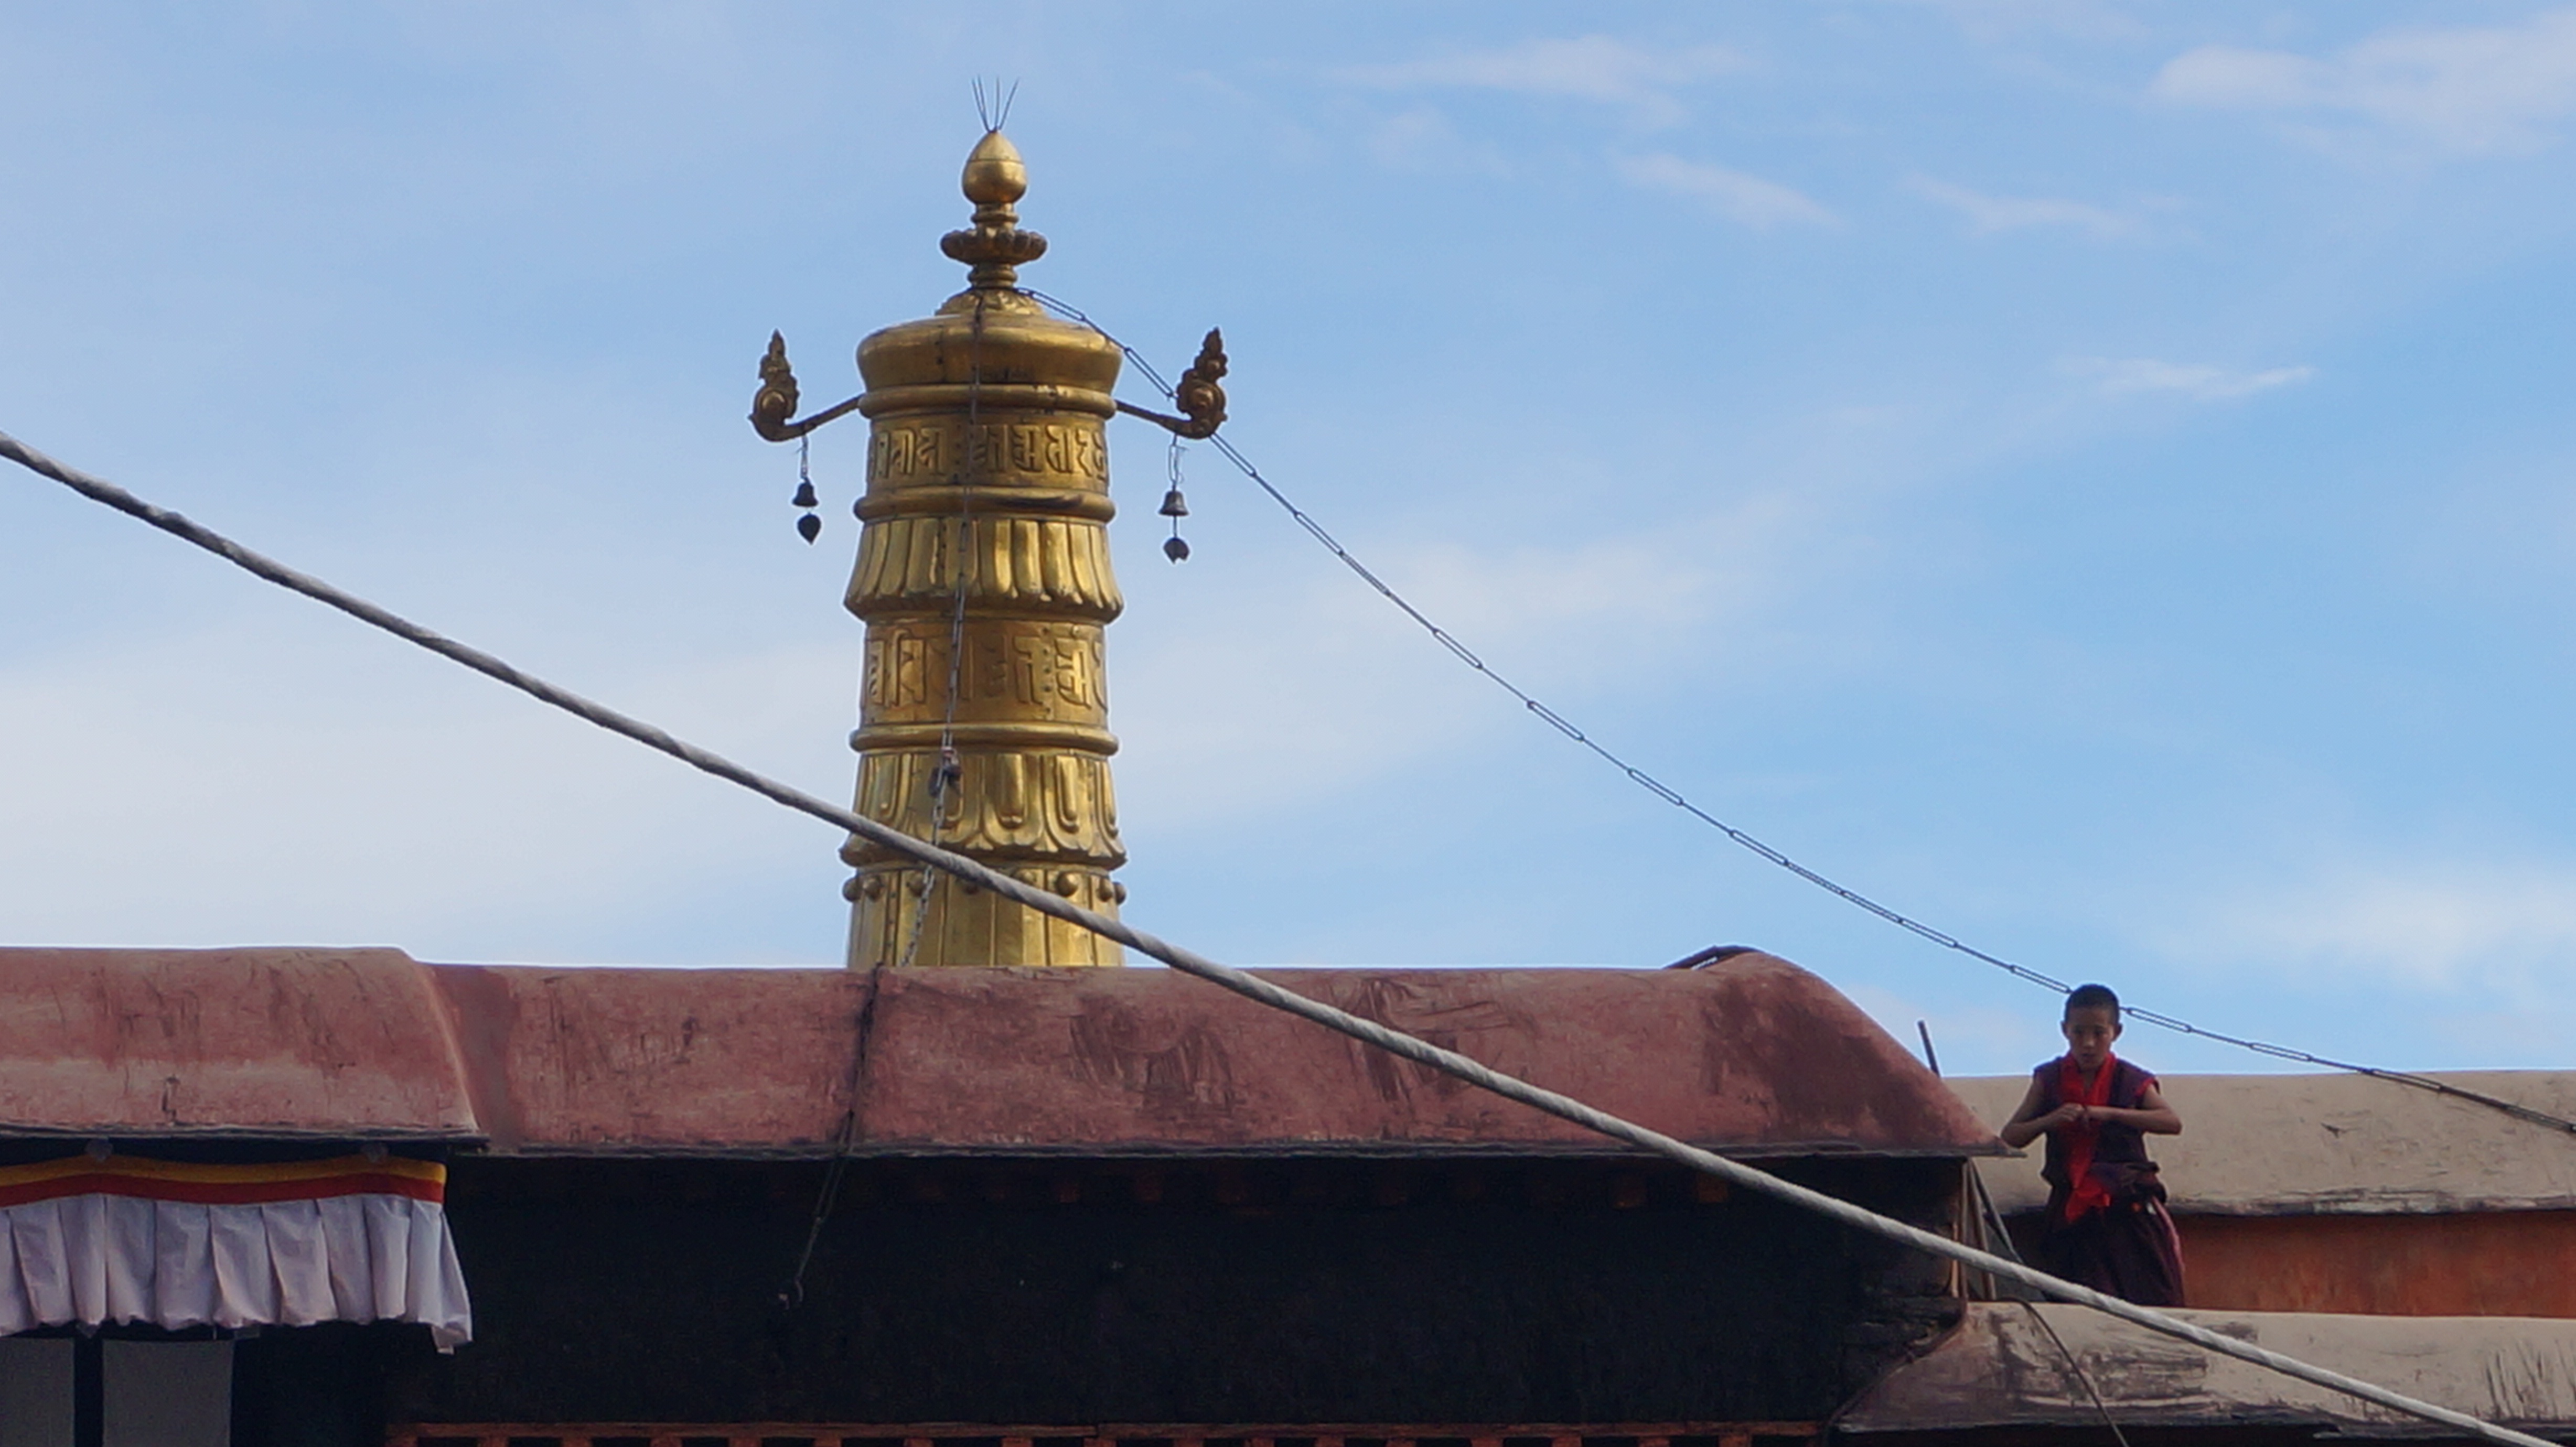
roof, tower, temple, lama, shigatse